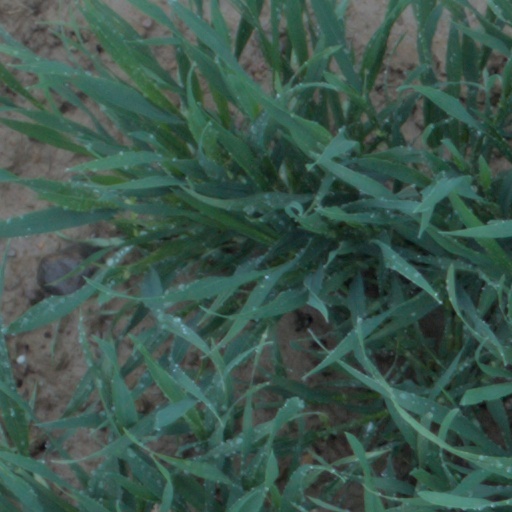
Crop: wheat